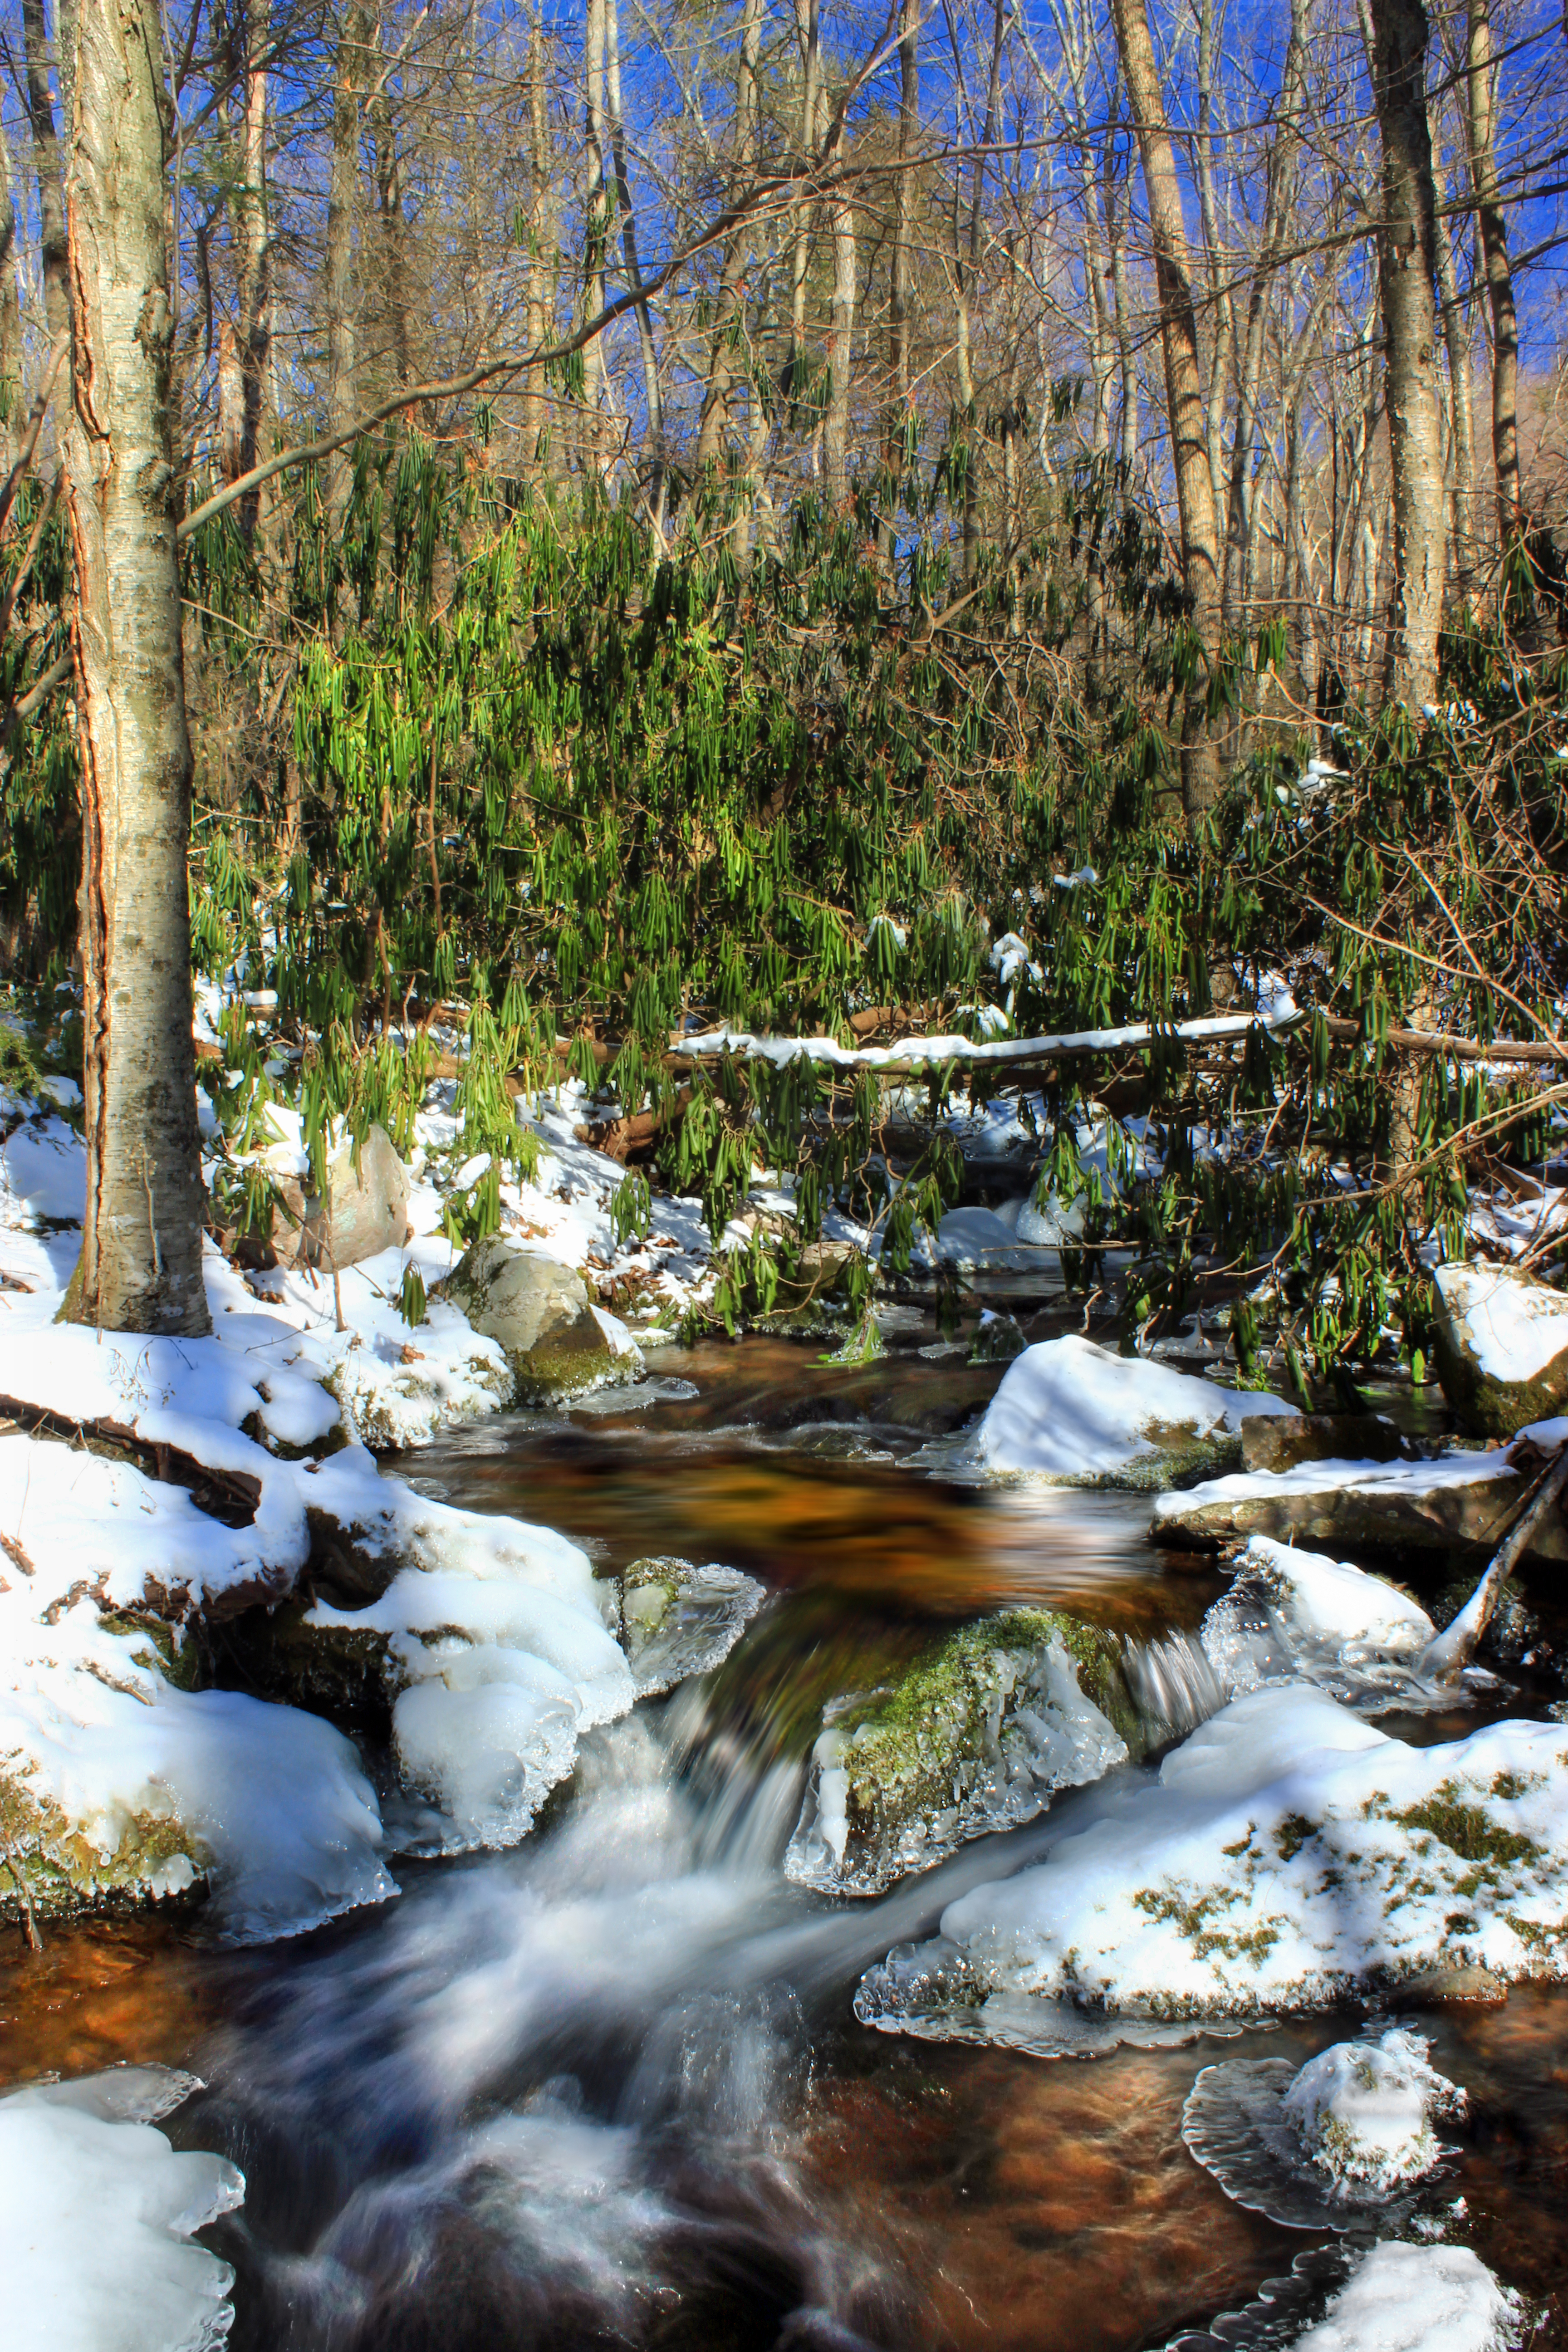
landscape, tree, water, nature, forest, waterfall, creek, wilderness, snow, winter, leaf, river, pond, stream, ice, autumn, rapid, season, body of water, trees, rocks, creativecommons, falls, cascades, pennsylvania, rhododendron, unioncounty, milerun, baldeaglestateforest, woodland, water feature, watercourse, geographical feature